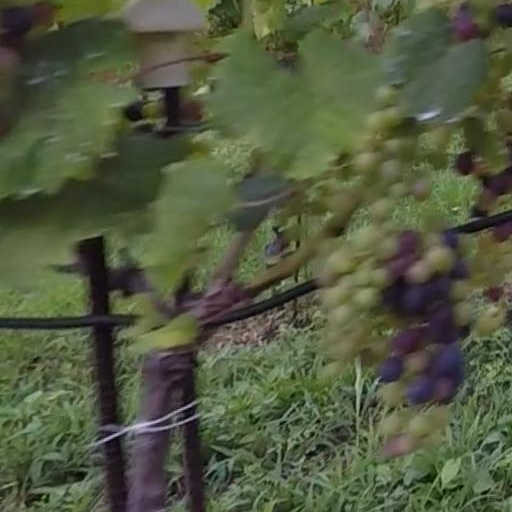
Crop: grape